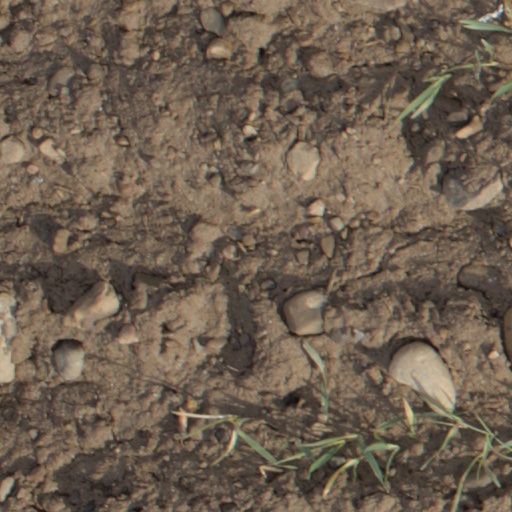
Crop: wheat